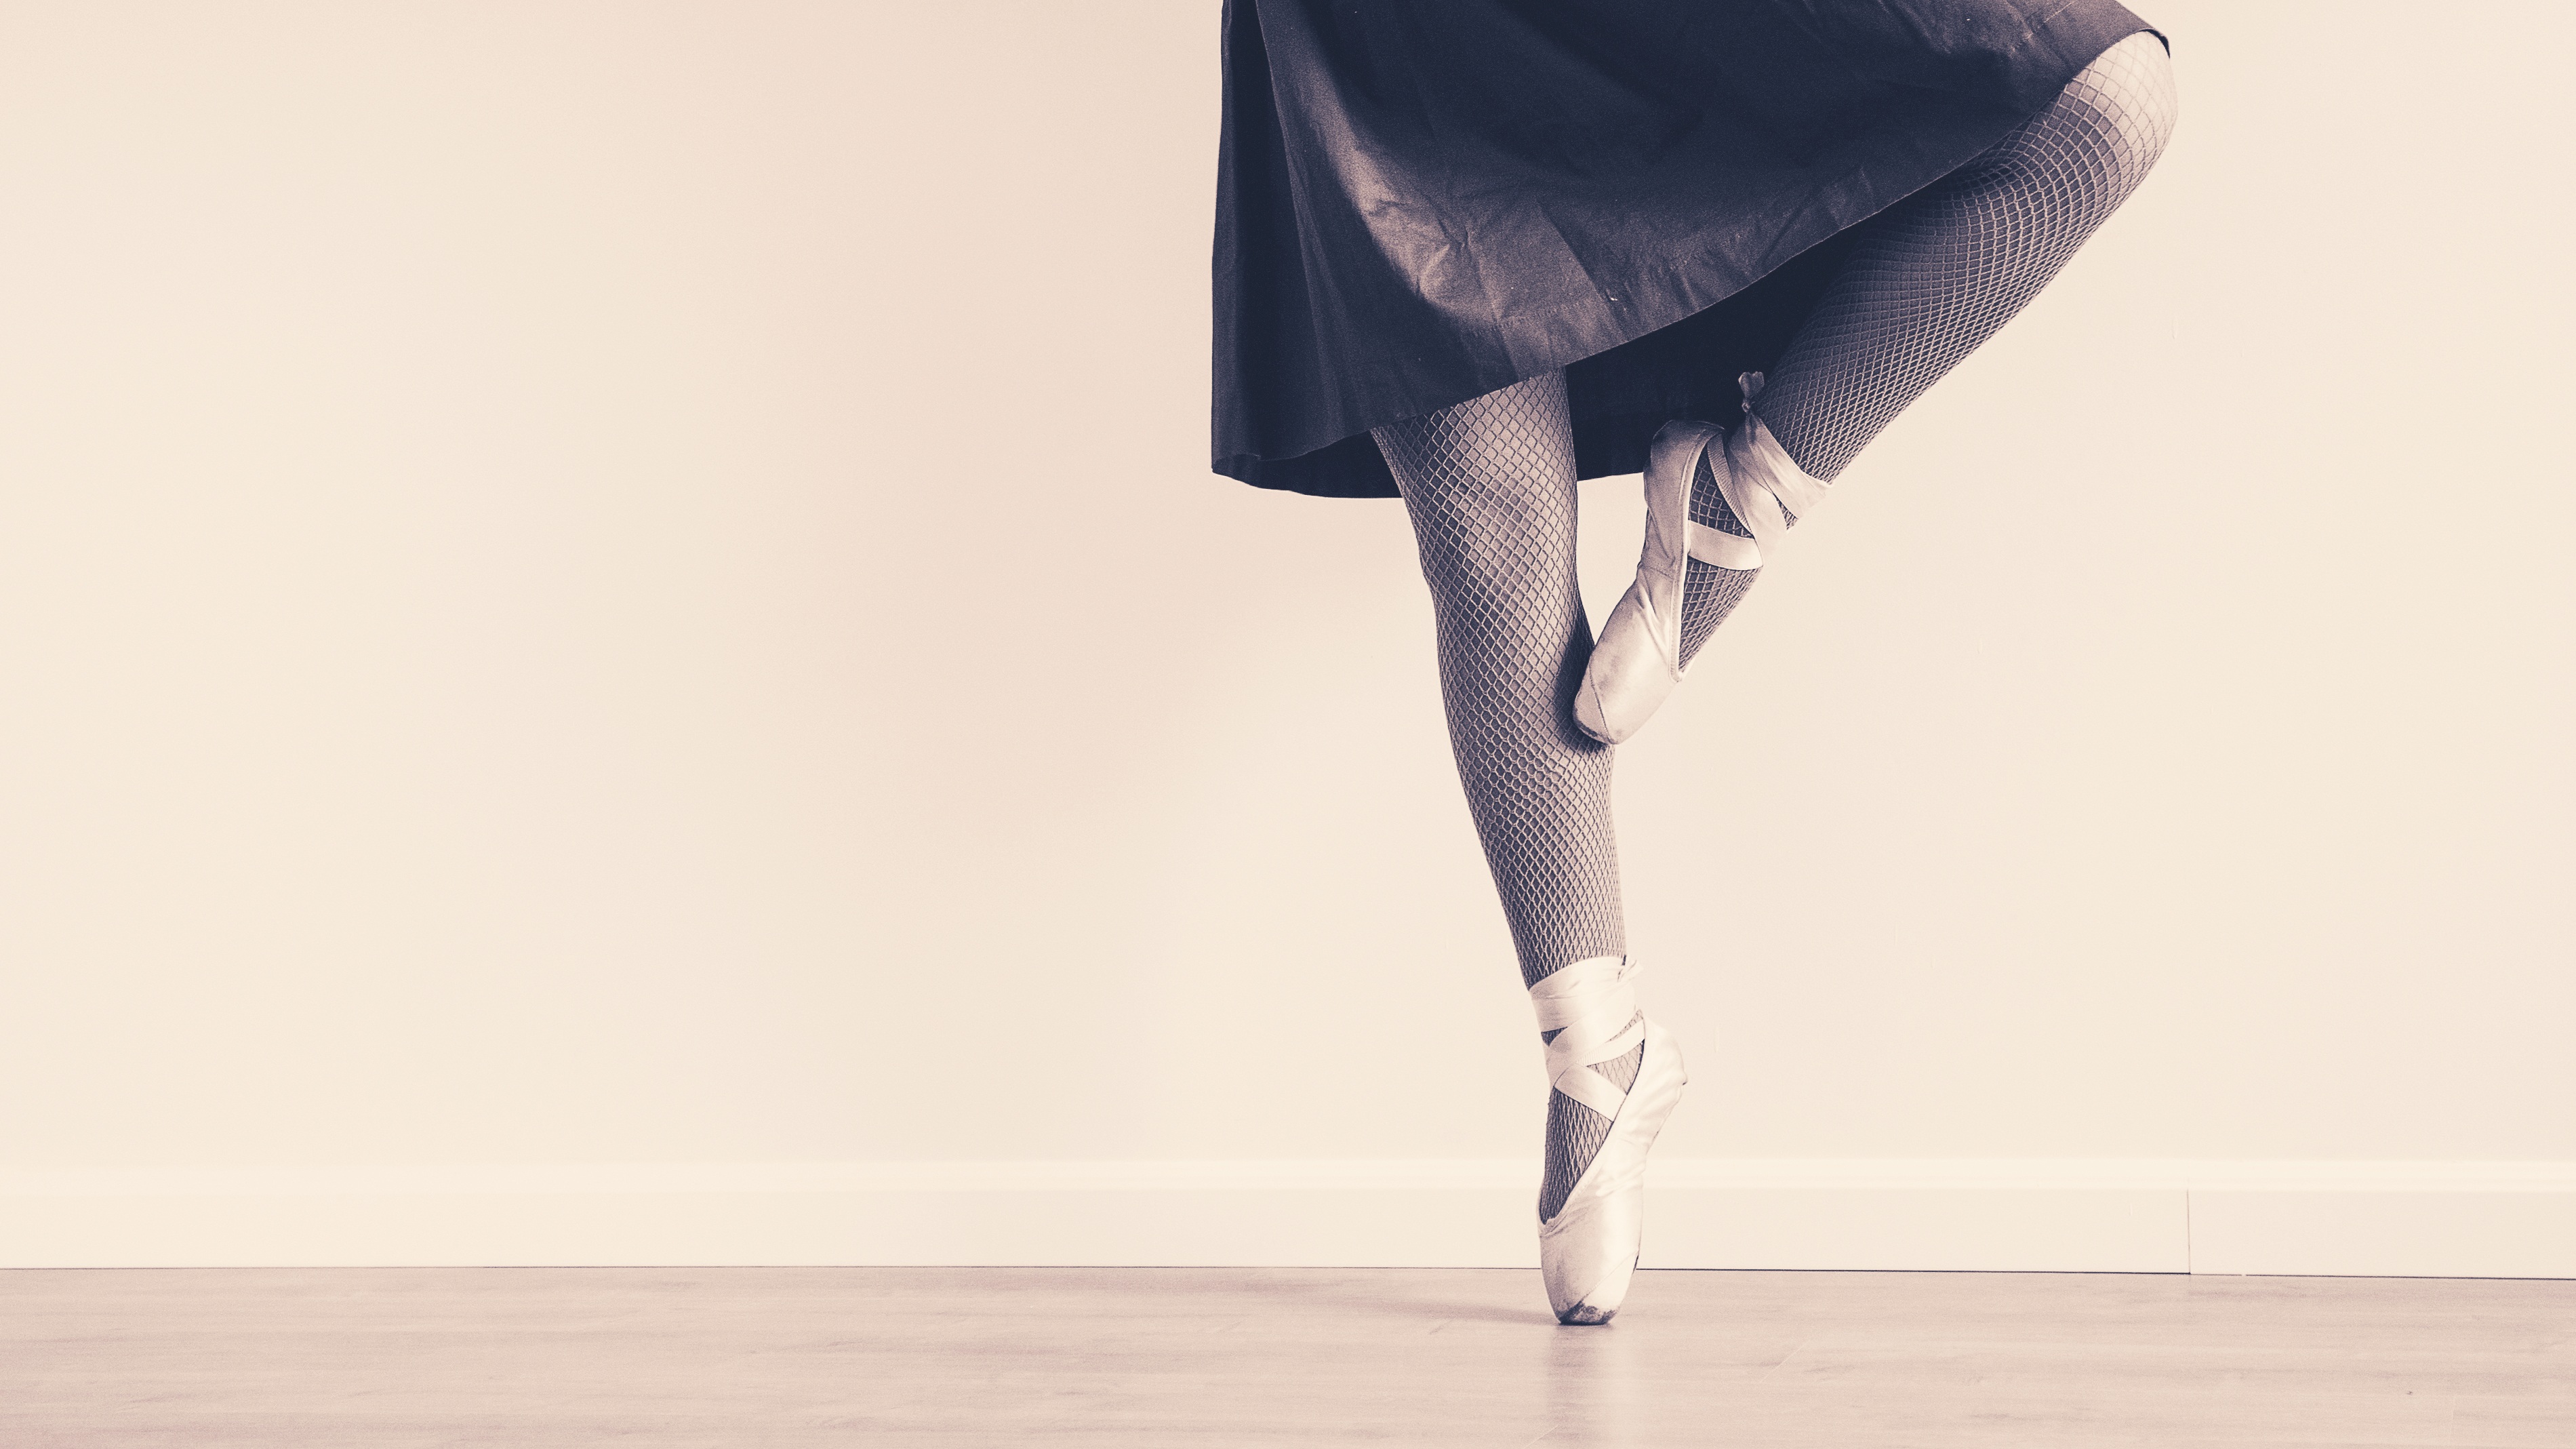
leg, dance, sneaker, spring, lace, studio, fashion, clothing, outerwear, ballet, ballet dancer, dancers, dress, sports, performance, performing arts, photo shoot